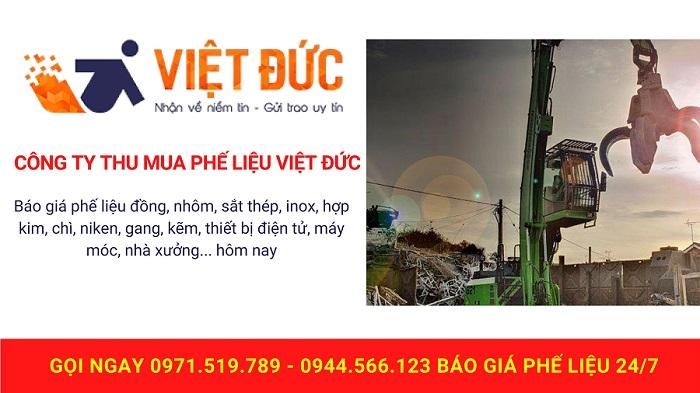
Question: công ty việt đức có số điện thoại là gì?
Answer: công ty việt đức có số điện thoại là 0971519789 hoặc 0944566123